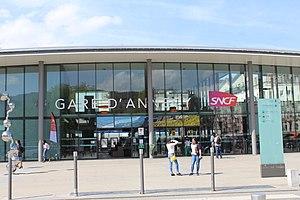
Gare d'Annecy.